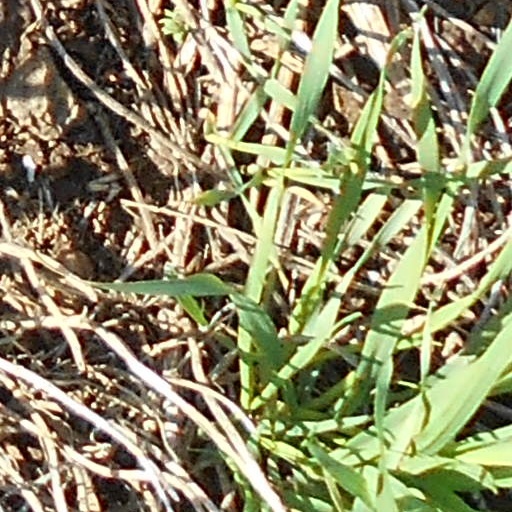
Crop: wheat